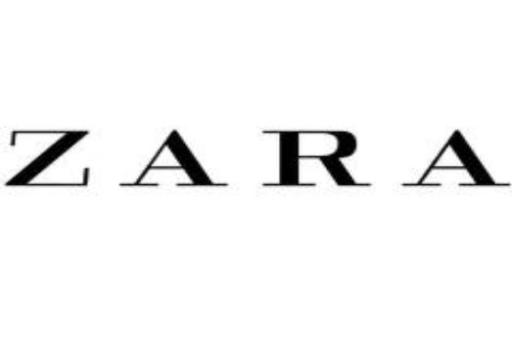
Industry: Clothes